Noémie Lvovsky

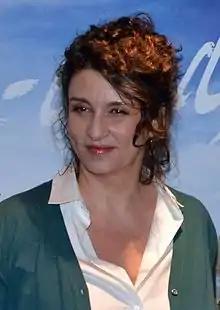
Noémie Lvovsky in 2014

She is best known for directing "Camille Rewinds and Life Doesn't Scare Me," and for her roles in "My Wife Is an Actress, House of Tolerance, Summertime, and Actrices."